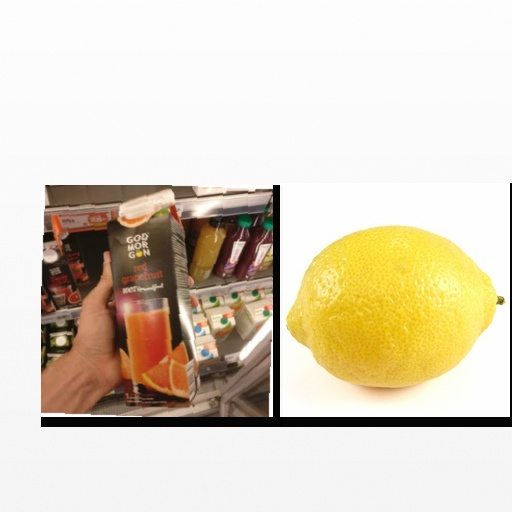
Food items: lemon, red_grapefruit_juice